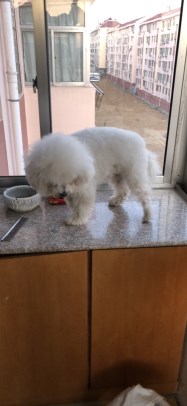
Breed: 3083-n000117-Bichon_Frise